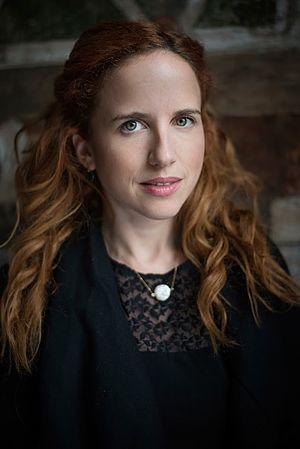
Stav Shaffir est une militante et femme politique israélienne. Elle est la plus jeune membre de la Knesset dans l'histoire d'Israël.